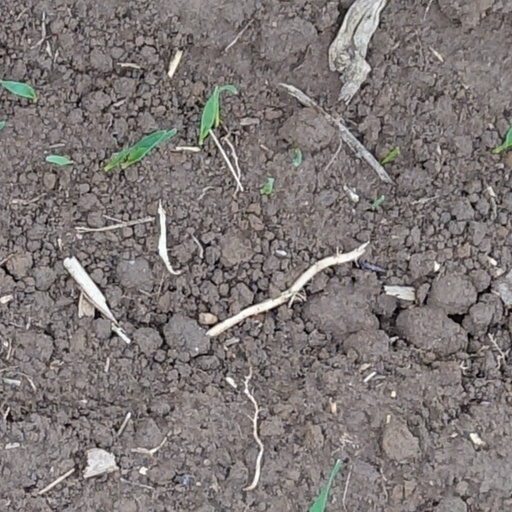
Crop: wheat